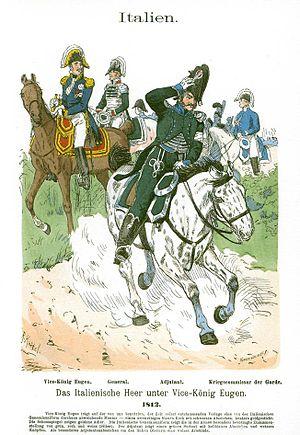
L’armée du Royaume d'Italie, active de 1805 à 1814, est une armée de terre créée par le vice-roi d'Italie Eugène de Beauharnais. Sous le Premier Empire, les États vassaux de la France napoléonienne, en particulier le royaume d'Italie, s'efforcent de mettre une armée sur pied. En Italie, ce projet se fait dans la lignée des attentes d'Eugène de Beauharnais, général d'Empire et vice-roi du pays, où la conscription a été instaurée en 1802 par la République italienne. L'organisation d'une telle armée a aussi pour but de s'émanciper de la présence des troupes françaises d'occupation, chargées du contrôle du territoire. Ainsi, en 1806, ce sont 40 000 soldats impériaux qui cantonnent dans le royaume de Naples. L'émergence des armées nationales permet non seulement de réduire les coûts d'entretien des contingents français et de garantir en partie l'autonomie des nouveaux royaumes, mais également de créer, pour la première fois, un sentiment d'unité chez les soldats italiens.